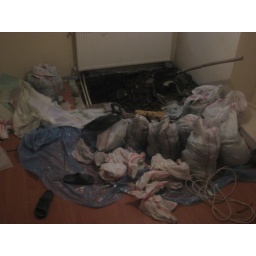
The hole in our bedroom floor